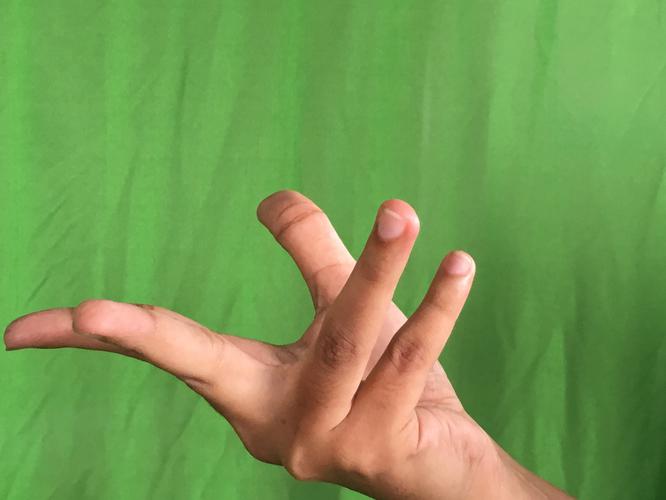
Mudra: Alapadmam
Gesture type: single_hand